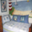
Label: bed